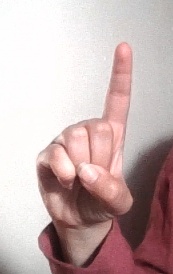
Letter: bb